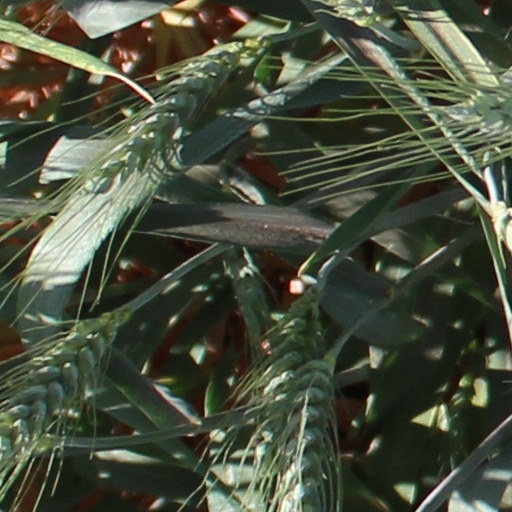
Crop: wheat